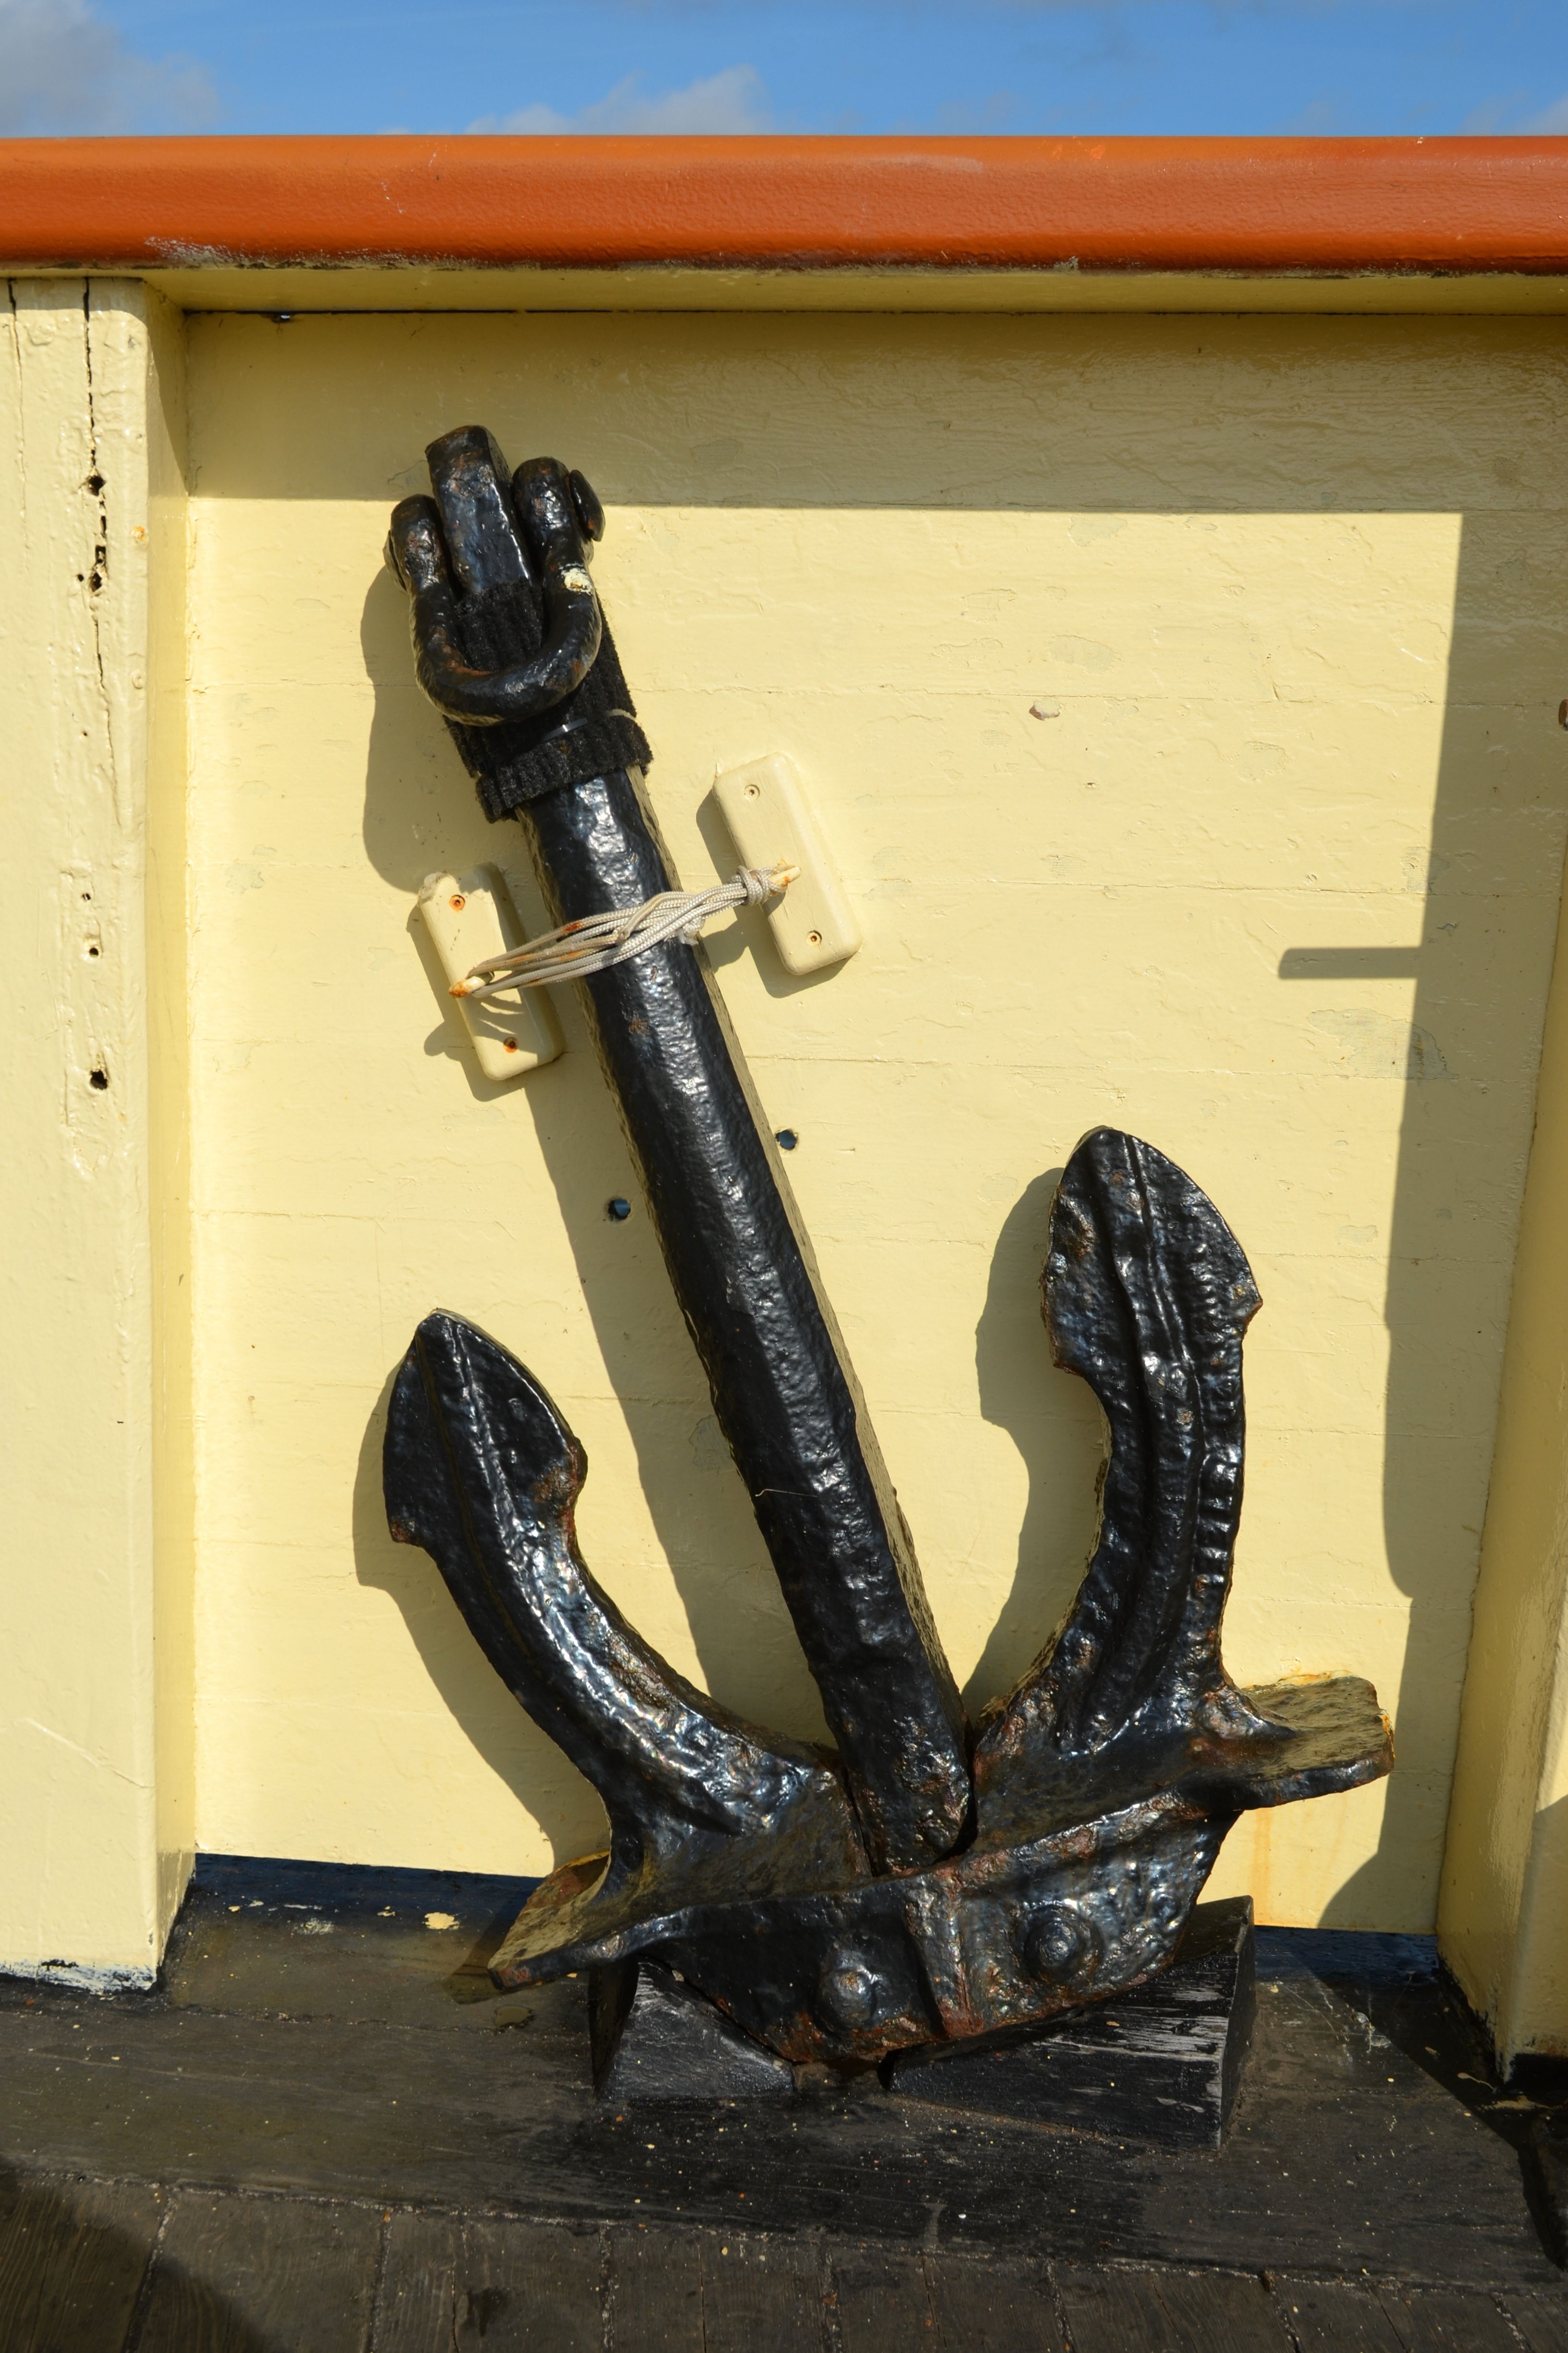
landscape, sea, coast, water, sky, wood, lake, ship, summer, boot, statue, mast, peaceful, holiday, blue, rest, port, sculpture, art, rusty, anchor, carving, sailing vessel, quiet, shipping, maritime, booked, relaxed, anchored, fischer